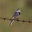
Label: bird